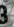
Number: 3